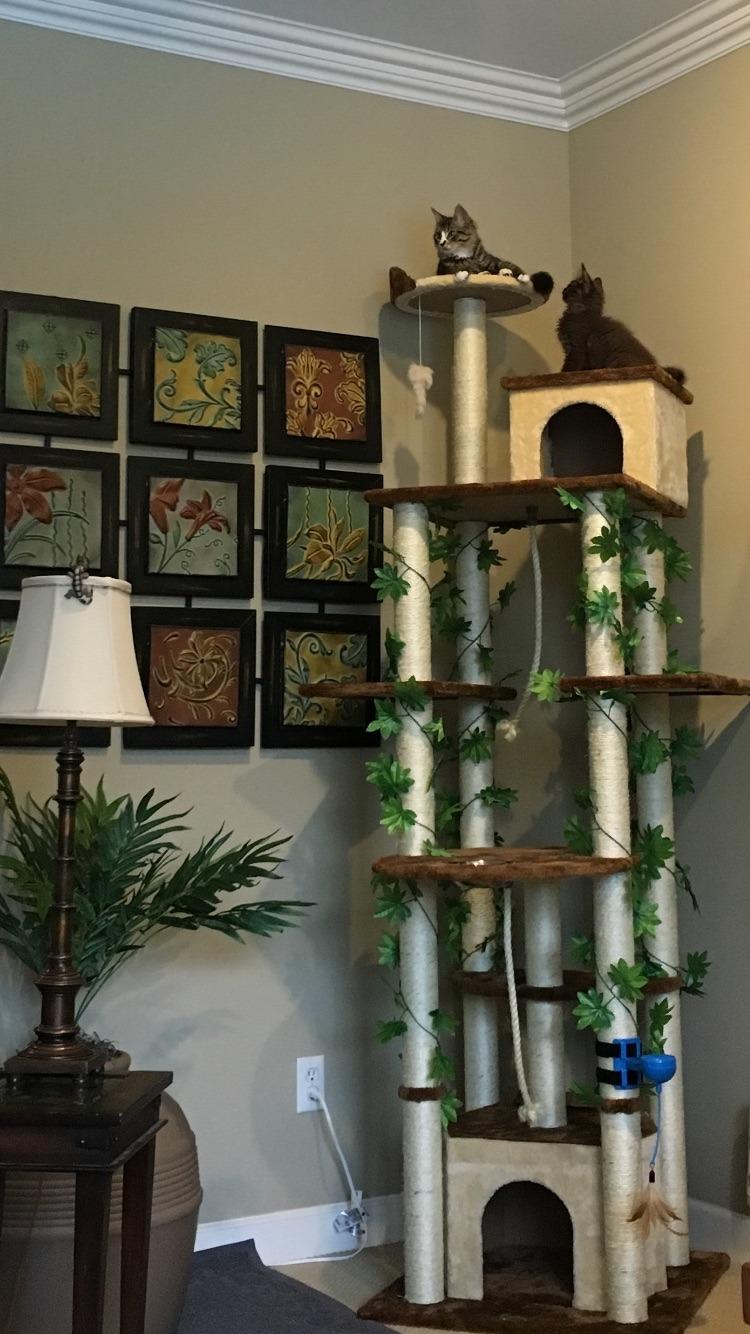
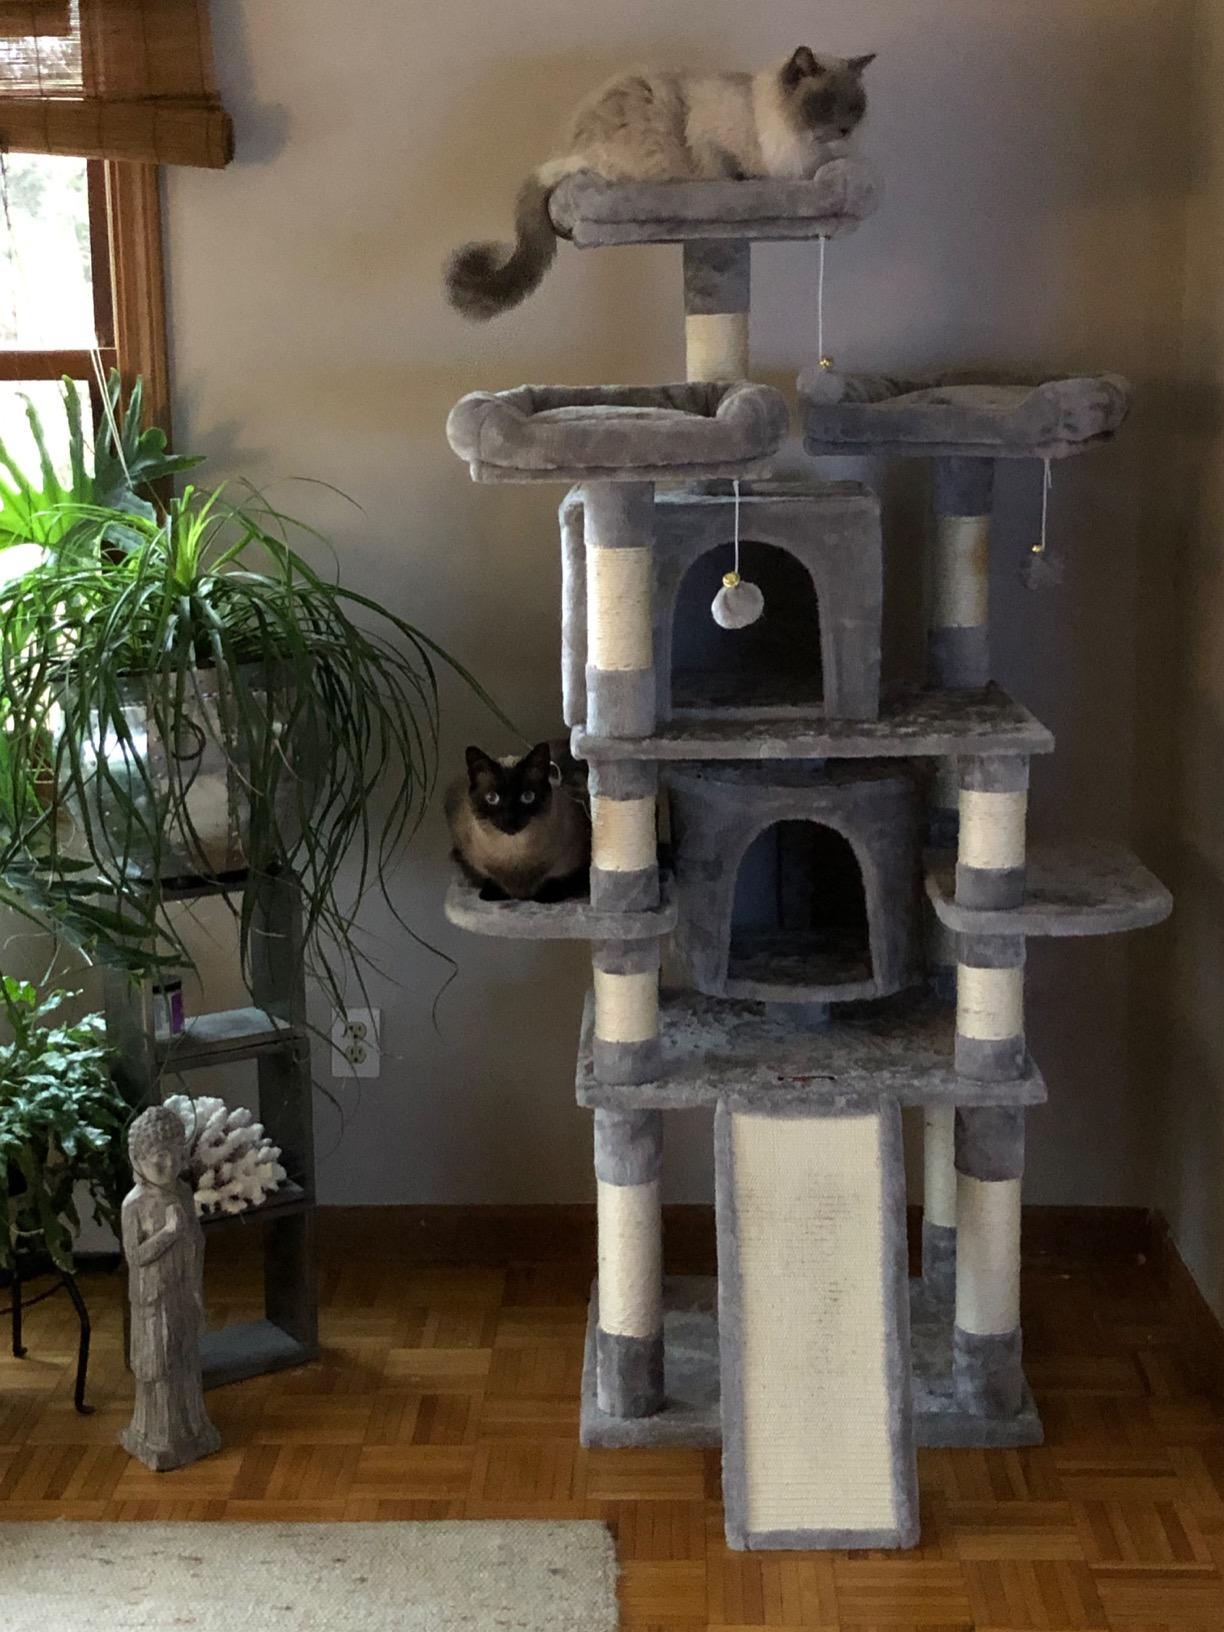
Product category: items_cat tree
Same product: no